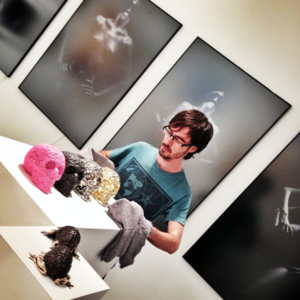
Emilio García, né le 22 janvier 1981 à Tarragone, est un artiste espagnol.